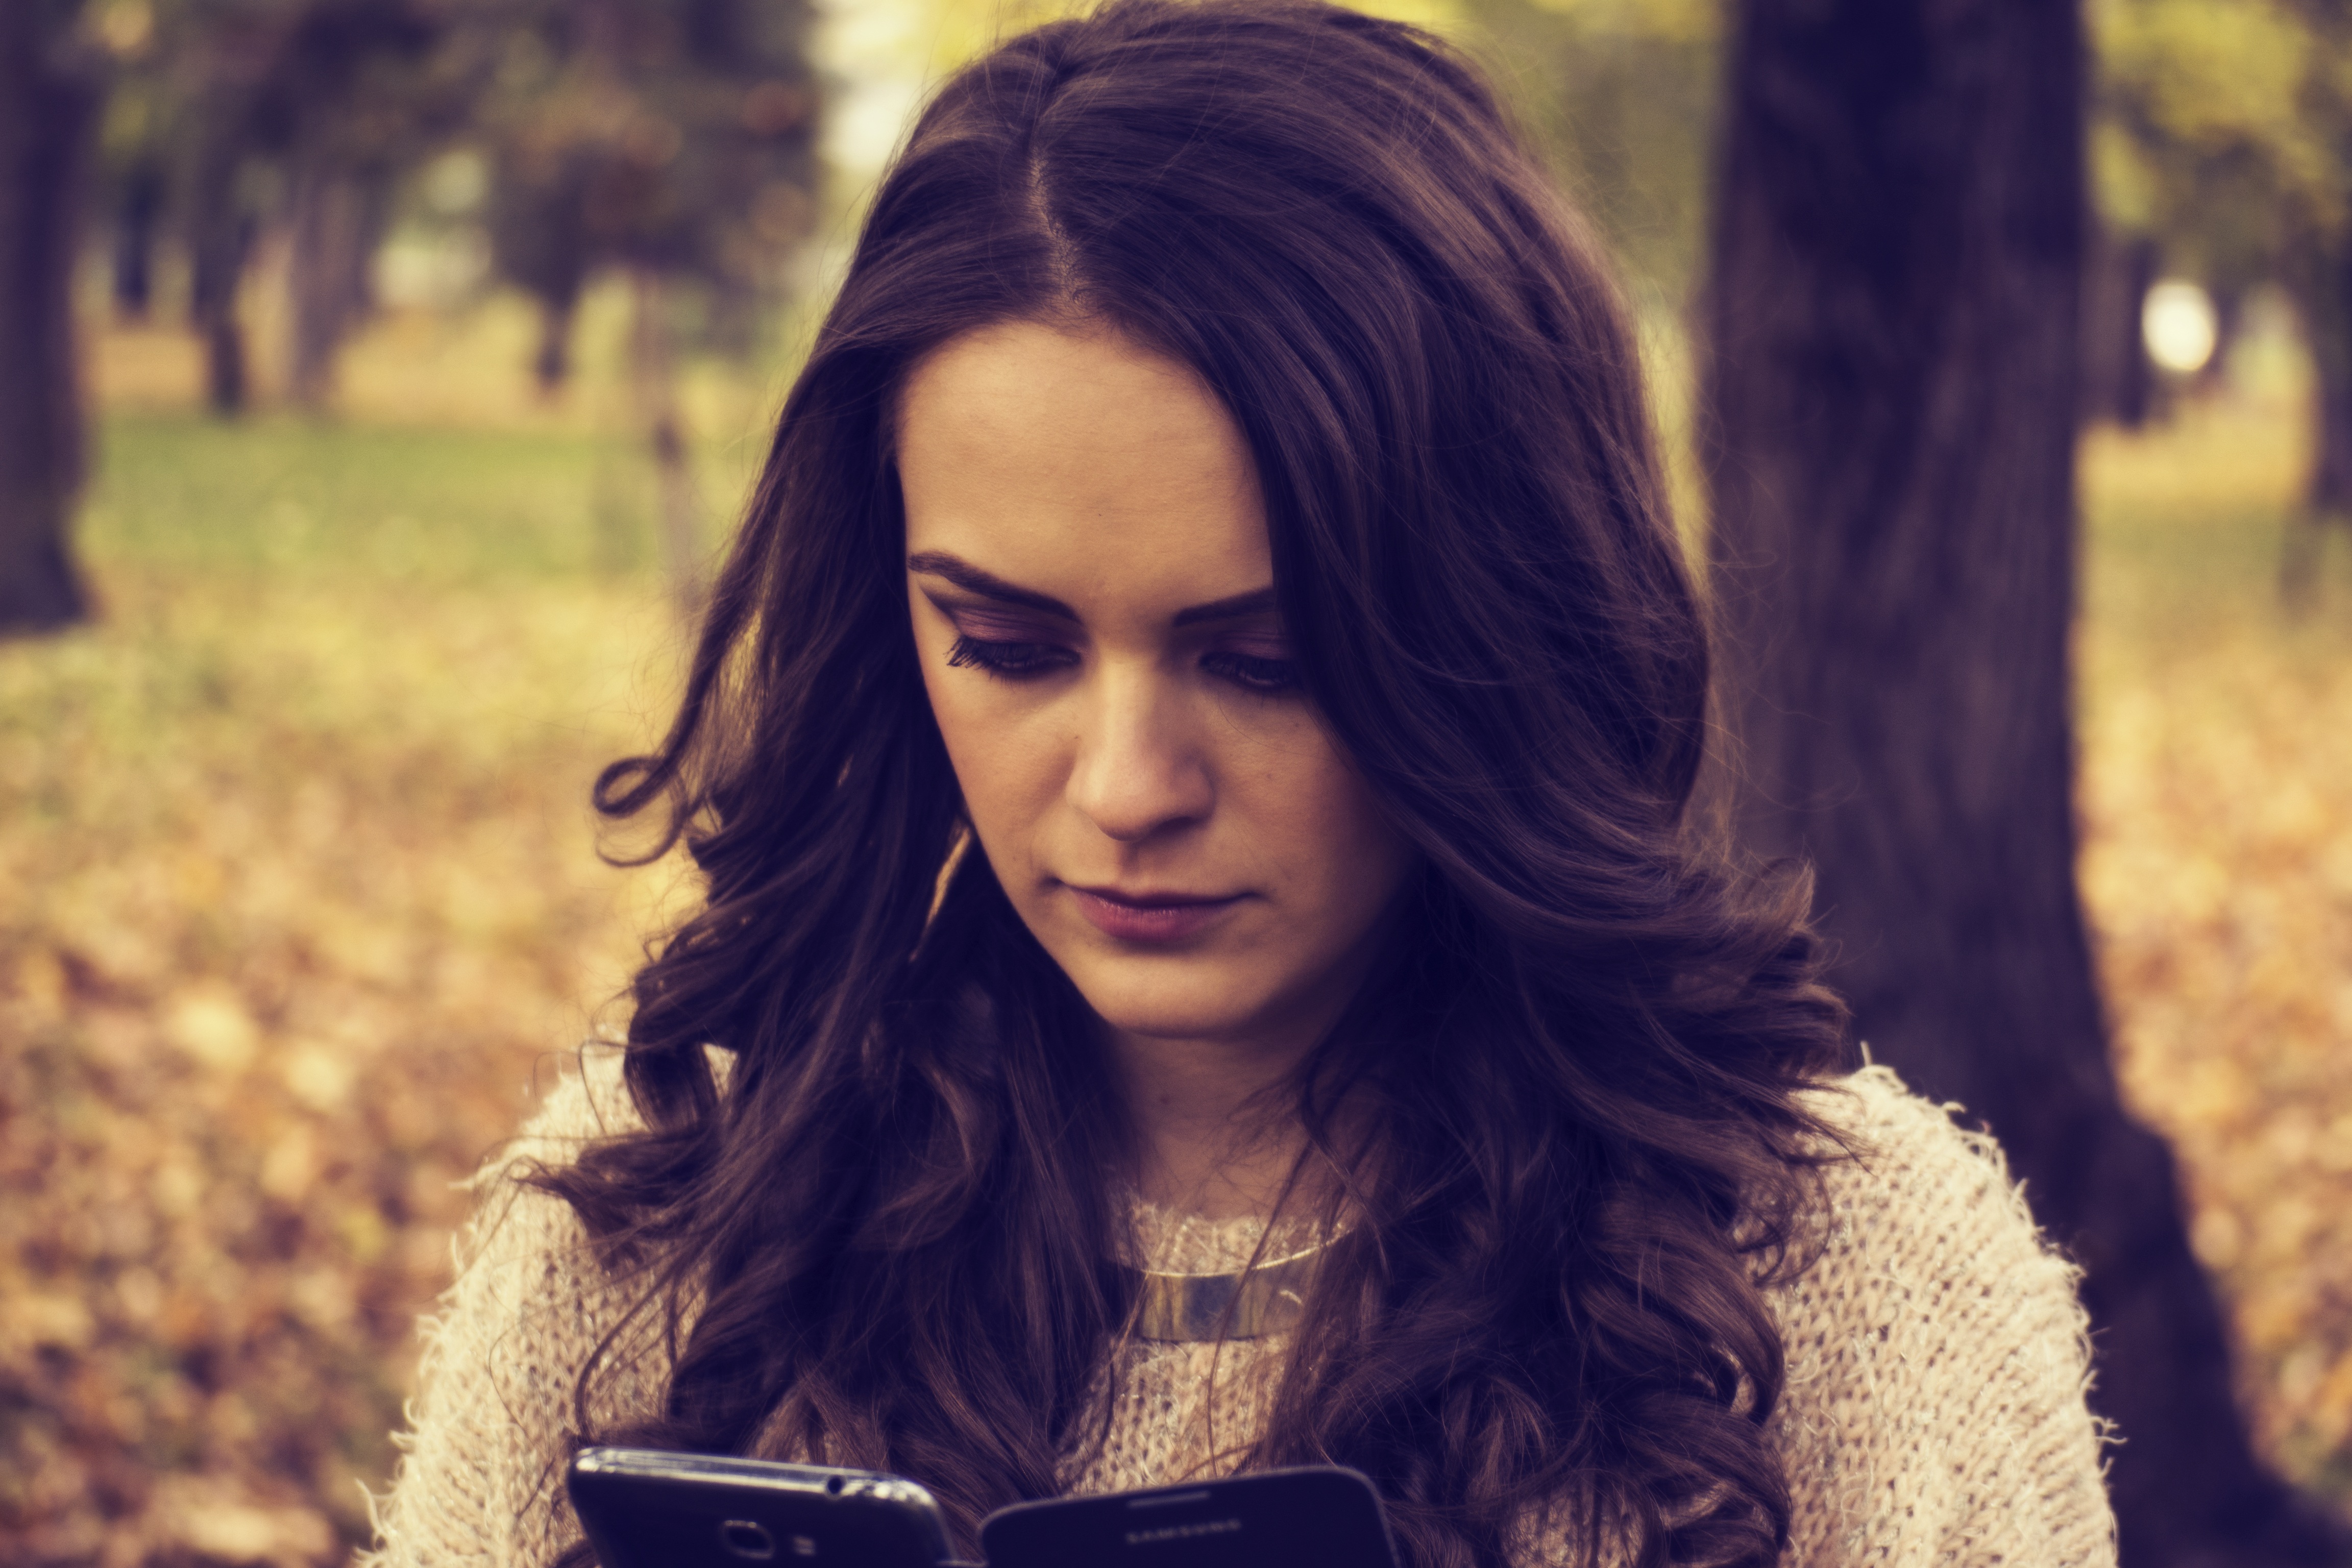
smartphone, mobile, person, girl, woman, hair, technology, photography, cute, female, portrait, model, young, phone, color, autumn, telephone, lady, holding, smile, teenager, eye, glasses, beauty, attractive, emotion, photo shoot, brown hair, portrait photography, girl portrait, girl looking at phone, outdoor scenery